Dan Cronin

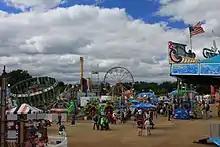

Shortly after taking office, Cronin appointed Robert Berlin, a veteran prosecutor and chief of criminal prosecutions in the county, to succeed Birkett as DuPage state's attorney. The appointment was regarded as Cronin's "first major decision" as board chairman, due to the perceived high profile and powerful position of the state's attorney.